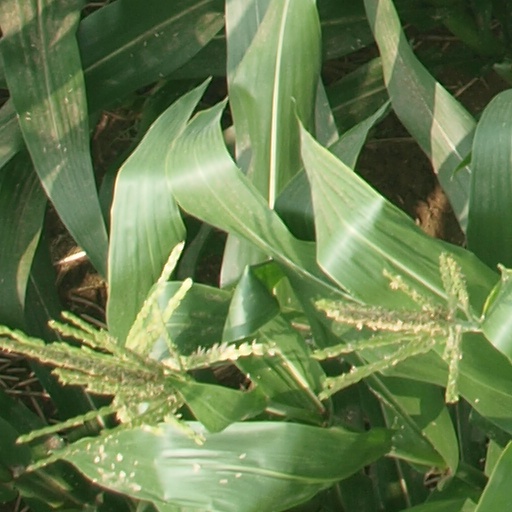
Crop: maize; corn